Main Library of Cardinal Stefan Wyszynski University, Warsaw

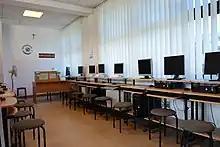
Reference desk and computers for users

In 1999, the Warsaw Theological Academy was transformed into the Cardinal Stefan Wyszyński University. The Main Library was moved to a new building.